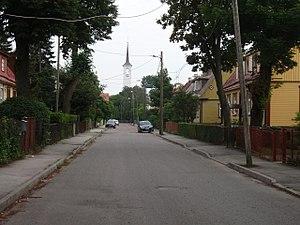
L'arrondissement de Tallinn-Nord est l'un des huit arrondissements de Tallinn.